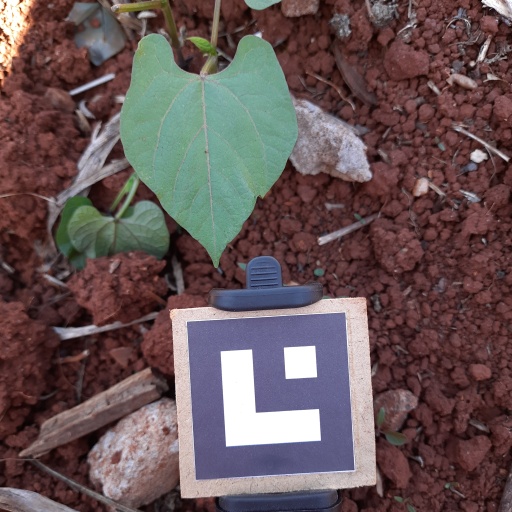
Observations: flat surface, no eating holes, under shade